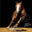
Label: horse